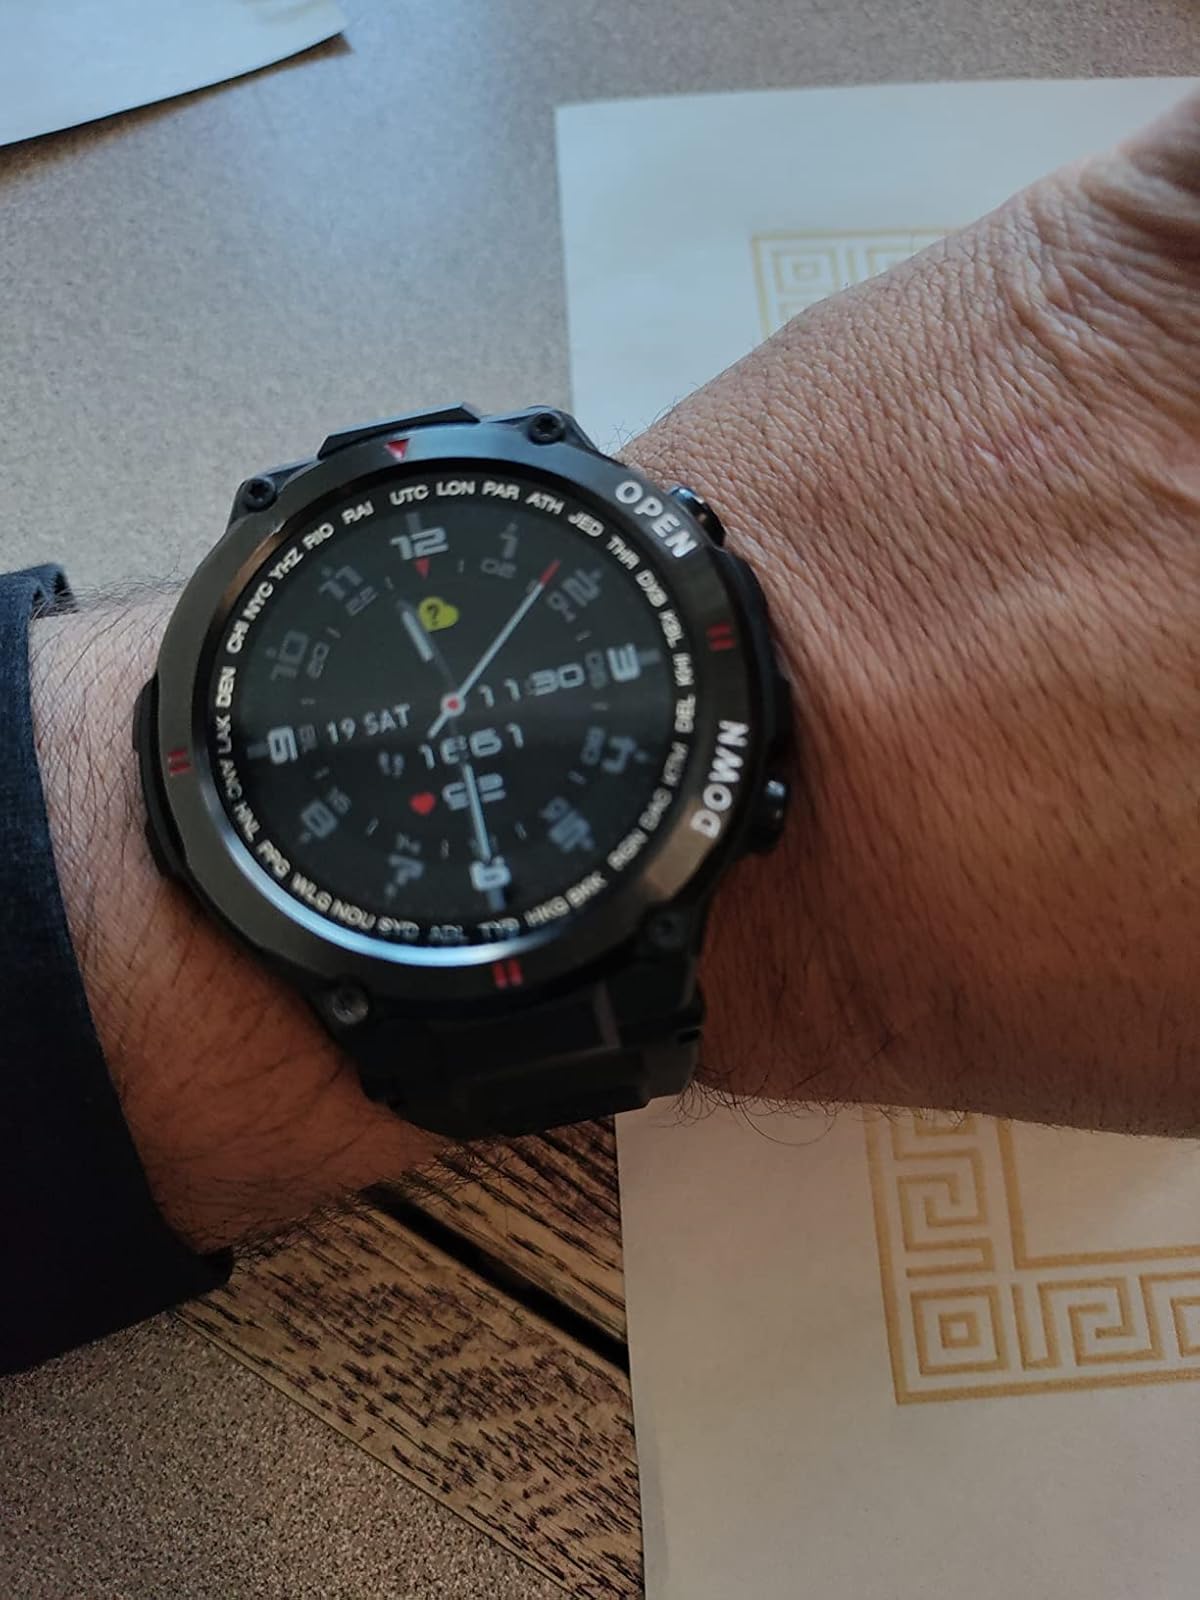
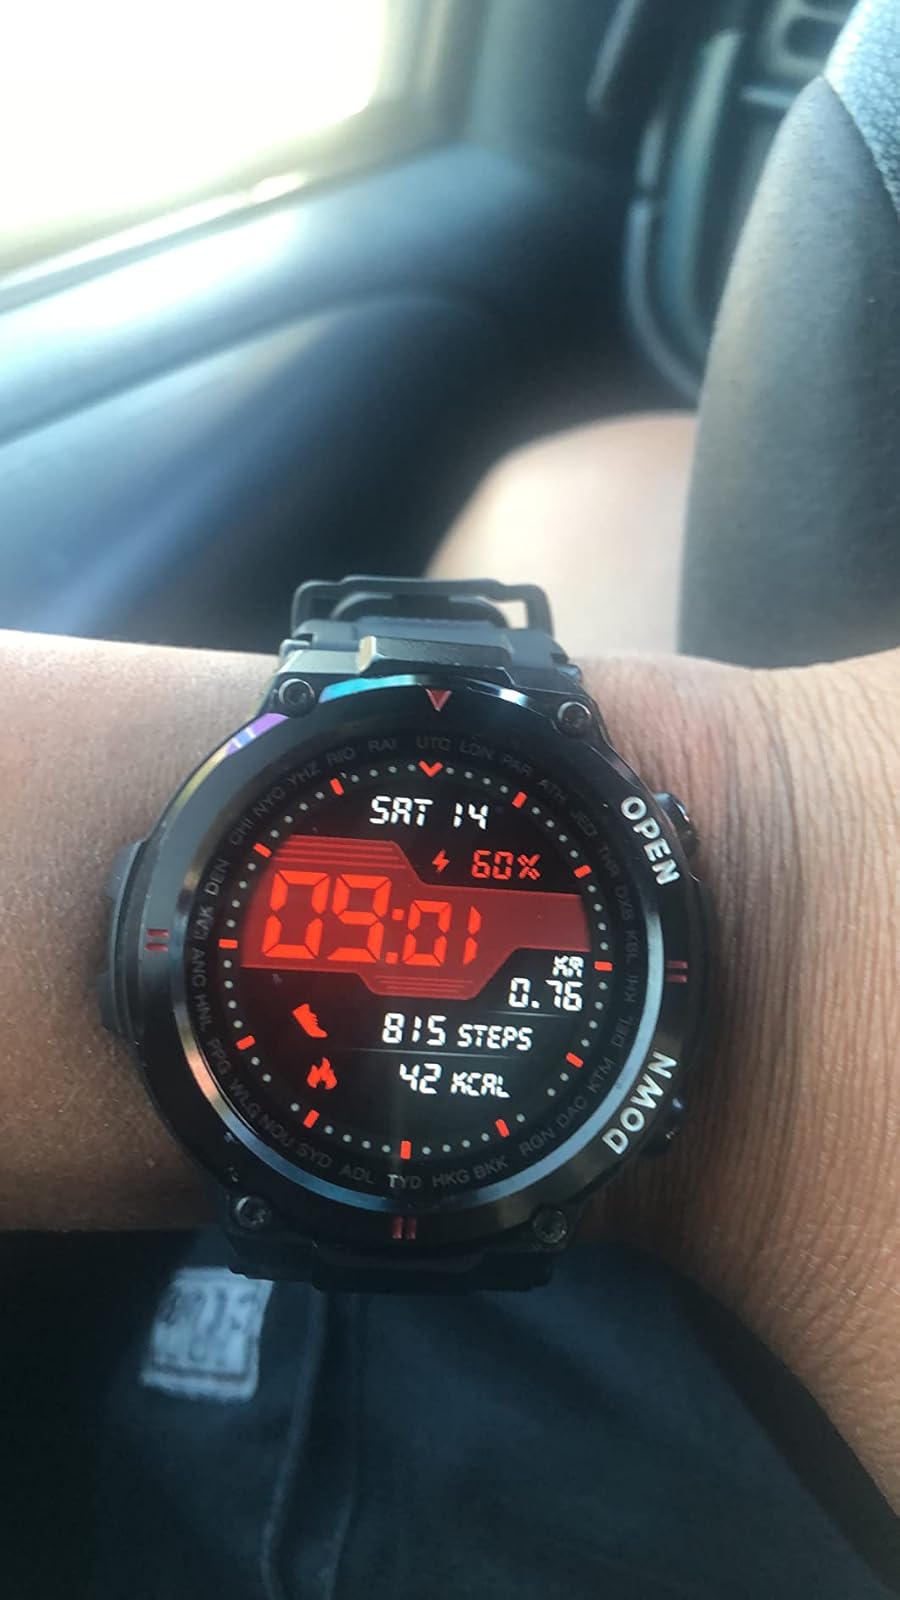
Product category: smartwatch
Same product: yes